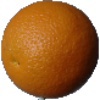
Label: Orange 1